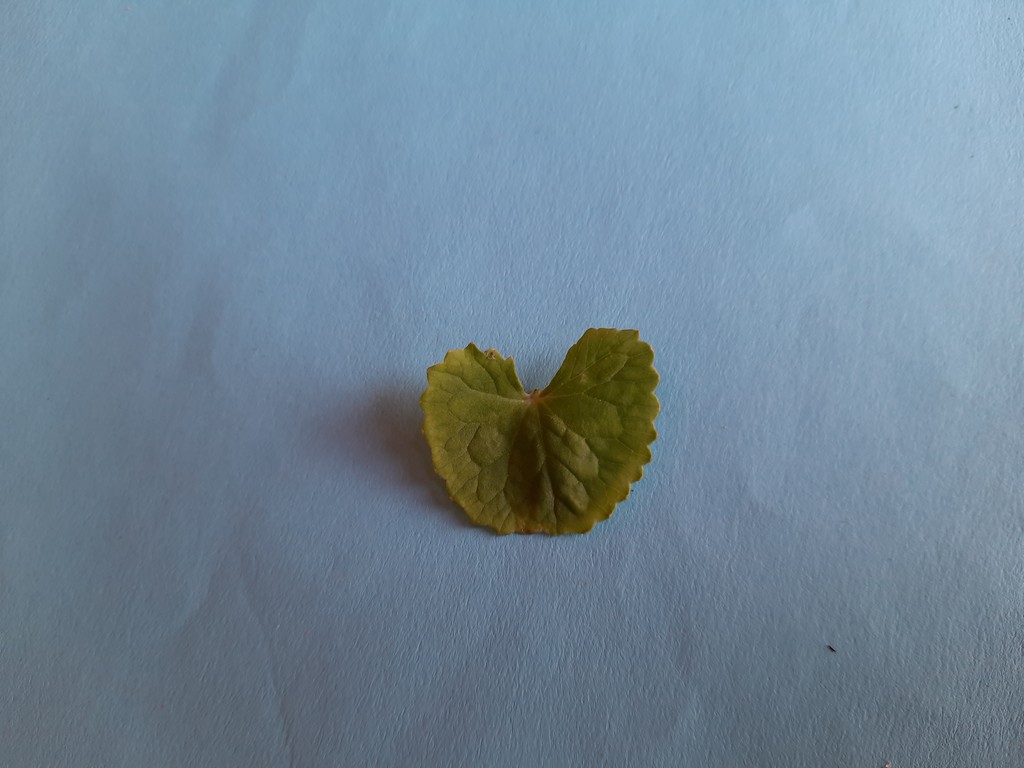
Label: Healthy